2002 Hull City Council election

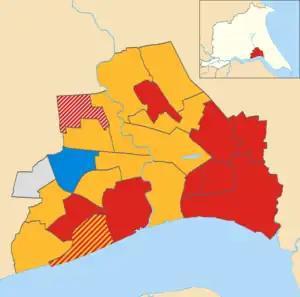
Map of the results of the 2002 Hull council election. Labour in red, Liberal Democrats in yellow, Conservatives in blue, Independents in light grey.

The 2002 Hull City Council election took place on 2 May 2002 to elect members of Hull City Council in England. The whole council was up for election with boundary changes since the last election in 2000 reducing the number of seats by 1. The Labour Party lost overall control of the council to no overall control.